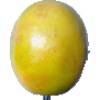
Label: Maracuja 1